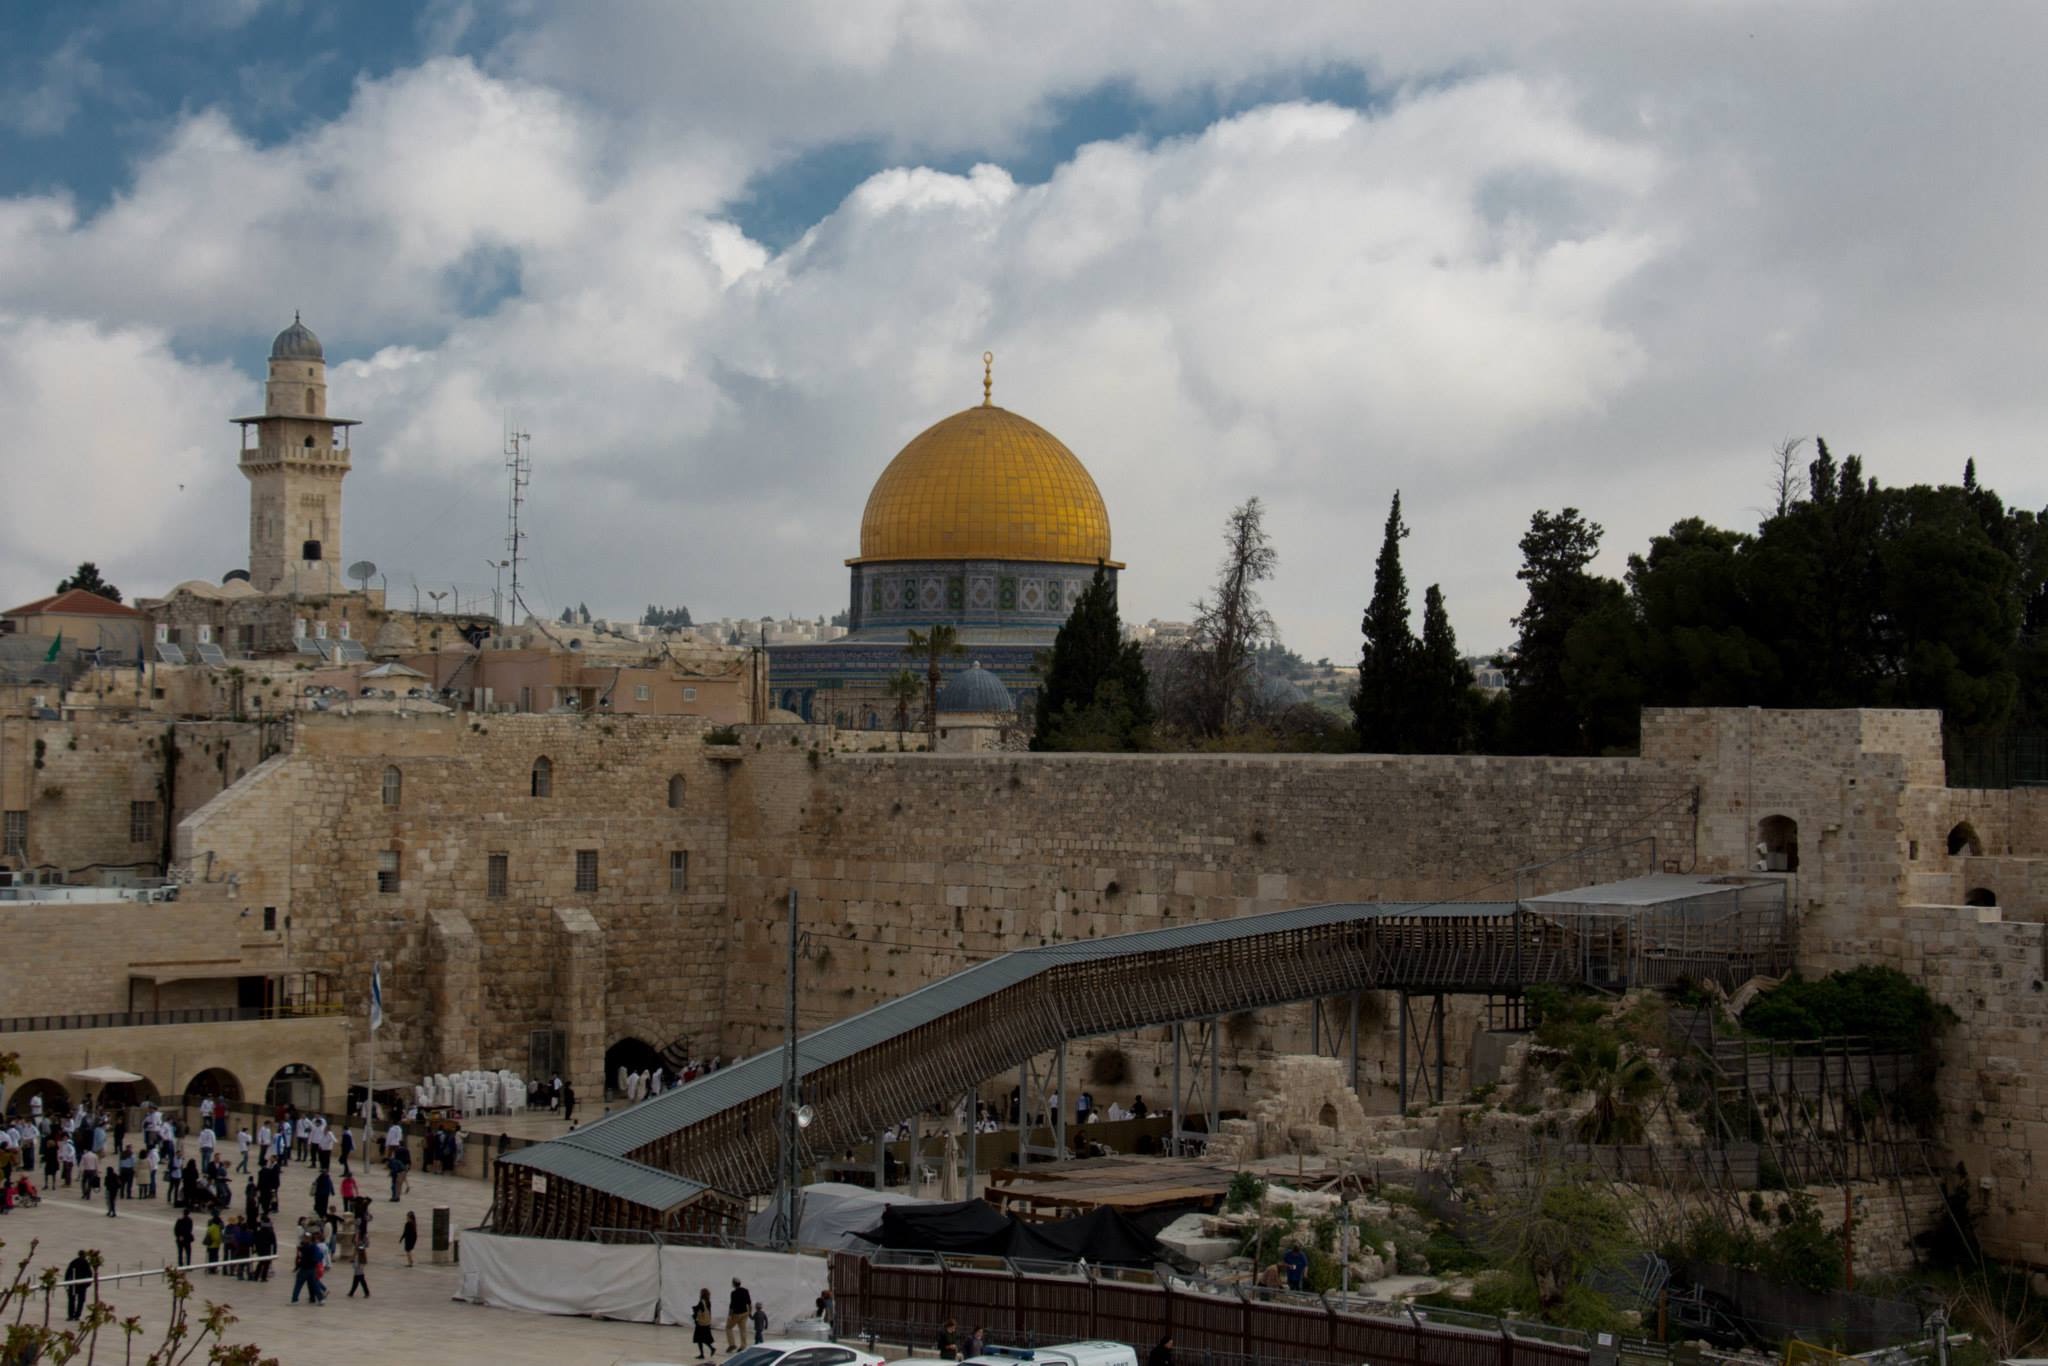
building, landmark, tourism, place of worship, mosque, dome, ancient rome, historic site, ancient history